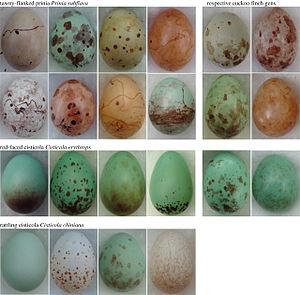
Une stratégie de reproduction, est un ensemble structuré de comportements ou de règles qui s'applique aux événements reproductifs, le but étant de maximiser la fitness d'un individu ou d'une espèce. Elle porte notamment sur le choix du partenaire sexuel, les stratégies et systèmes d'accouplement, le type de fécondation et l'investissement parental.